Akaflieg Darmstadt D-29

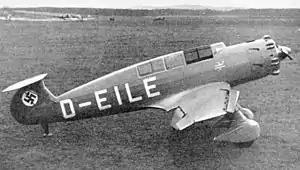

The Darmstadt D-29 was a German experimental monoplane designed and built by Akaflieg Darmstadt (of the Darmstadt University of Technology). The D-29 was a cantilever low-wing monoplane designed and built during 1936 with a conventional landing gear with a tailskid. It was powered by a Siemens-Halske Sh 14a radial piston engine and had enclosed tandem cockpits, as well as a number of other features, including hydraulically actuated trailing-edge flaps, a braced T-tail and leading-edge slots.